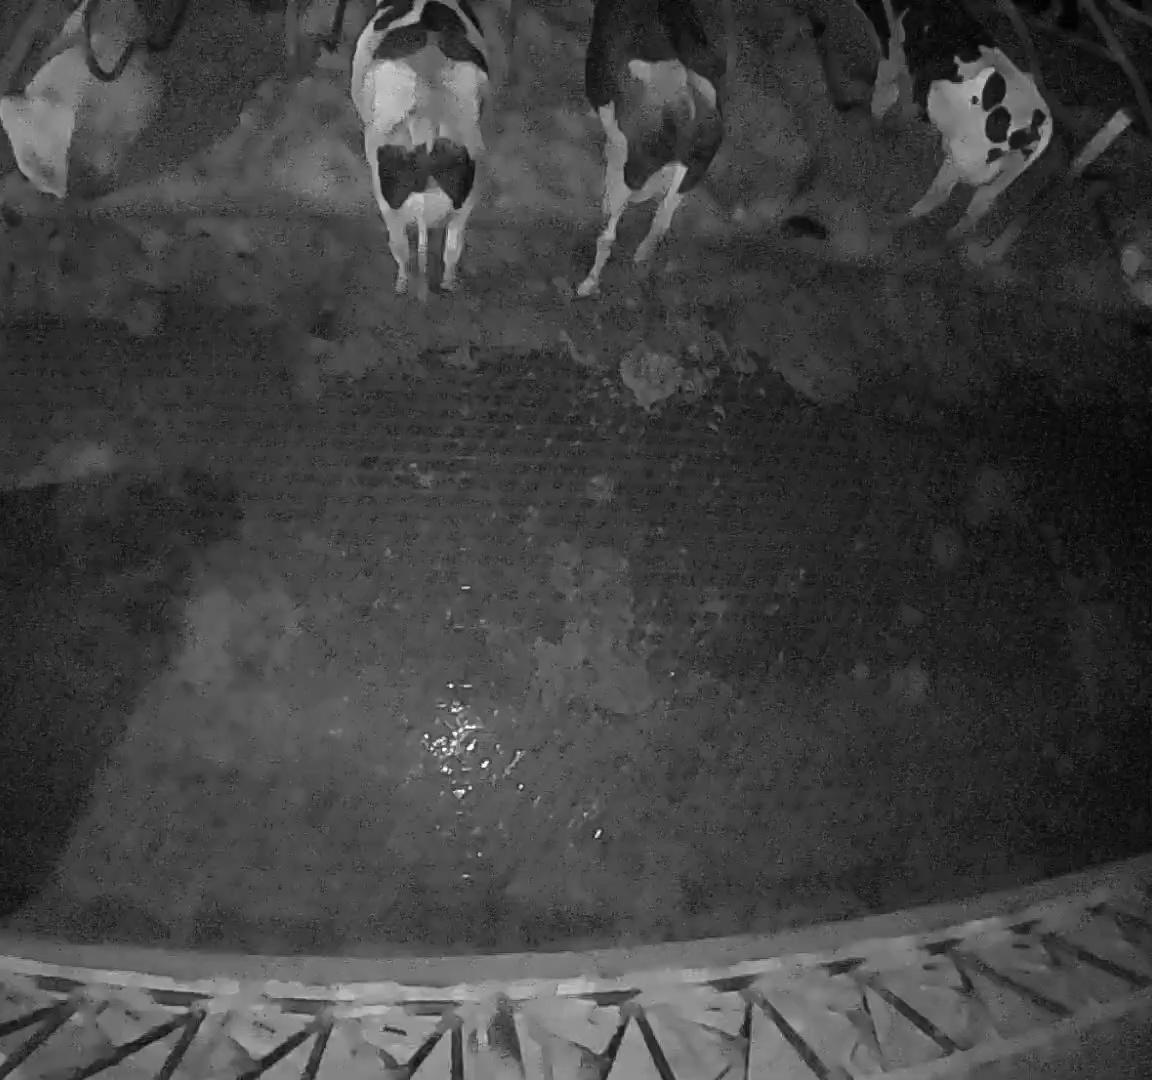
Number of cows: 5